Richard Winfrey

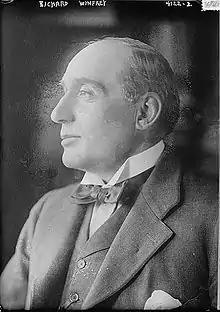

Between 1906 and 1910, Winfrey served as Parliamentary Secretary to Earl Carrington and Parliamentary Secretary to the Board of Agriculture from 1916 to 1918.